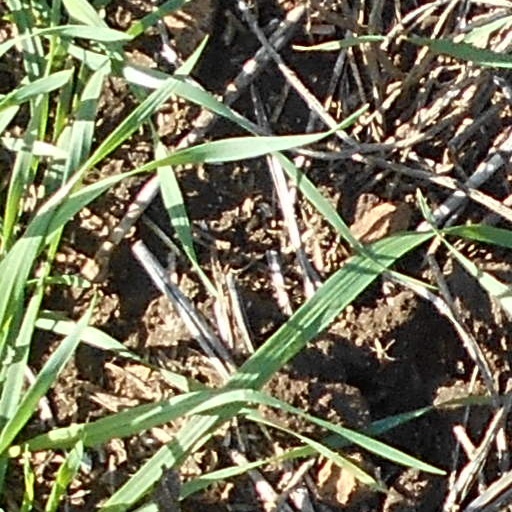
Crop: wheat